131st Bomb Wing

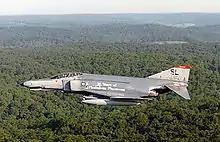
F-4E "30 Years of Phabulous Phantoms".

While in France, guardsmen assumed regular commitments on a training basis with the U.S. 7th Army as well as maintaining a 24-hour alert status. The 7131st exchanged both air and ground crews with the Royal Danish Air Force's 730th Tactical Fighter Squadron at Skydstrup Air Station, Denmark, during the month of May 1962. As the Berlin situation subsided, all activated ANG units were ordered to be returned to the United States and released from active duty. The 7131st TFW was inactivated in place in France on 19 July 1962, and left its aircraft and equipment to USAFE.